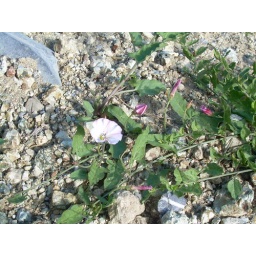
... white and rose delicacy just in a little corn of hearth that you aren't expected...